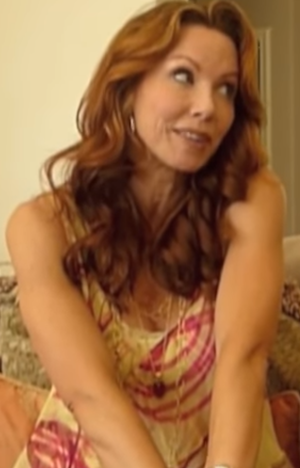
Challen Michelle Cates, née le 28 septembre 1969 à Roanoke, est une actrice et productrice américaine célèbre pour son rôle de Jennifer Knight dans la série Big Time Rush depuis 2009.